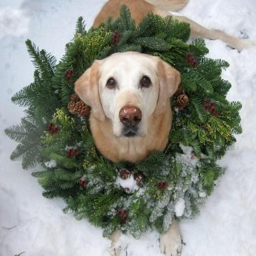
cute idea for a christmas card .